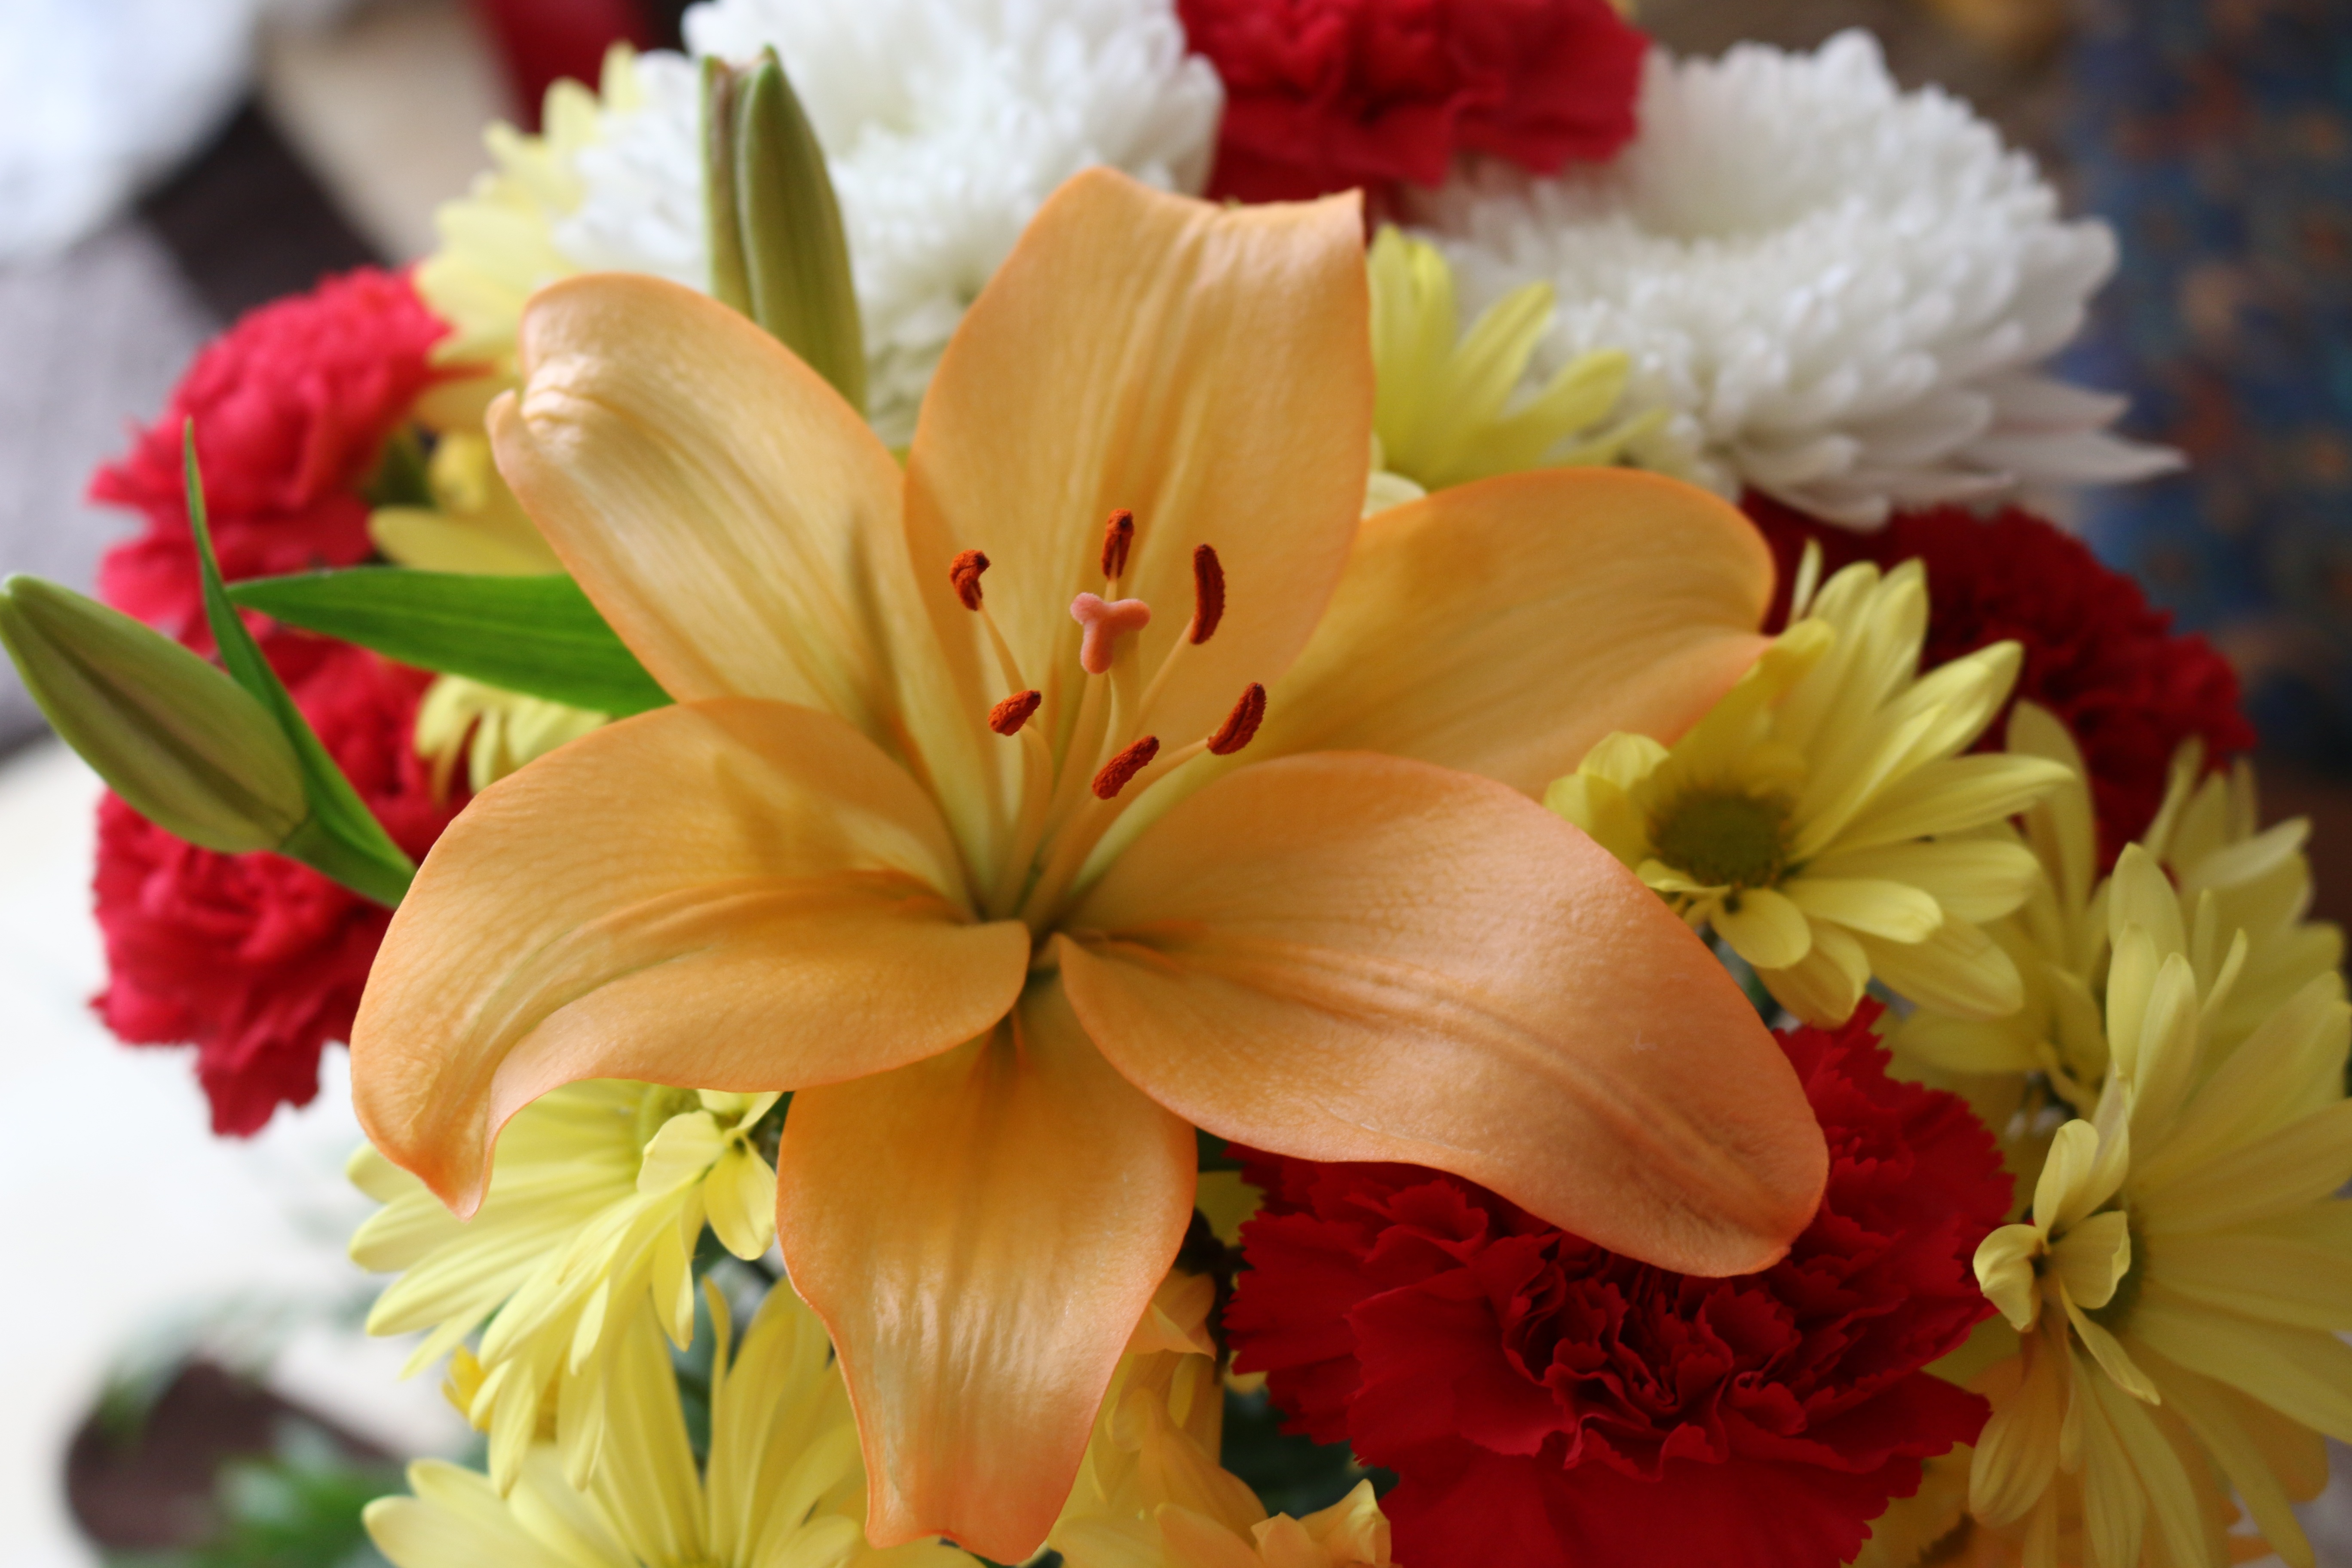
nature, blossom, plant, white, flower, petal, floral, daisy, celebration, bouquet, gift, decoration, orange, red, natural, colorful, yellow, flora, flower arrangement, arrangement, carnation, gerbera, lily, floristry, orange flower, flowering plant, daisy family, flower bouquet, cut flowers, floral design, peruvian lily, land plant, flower arranging, alstroemeriaceae